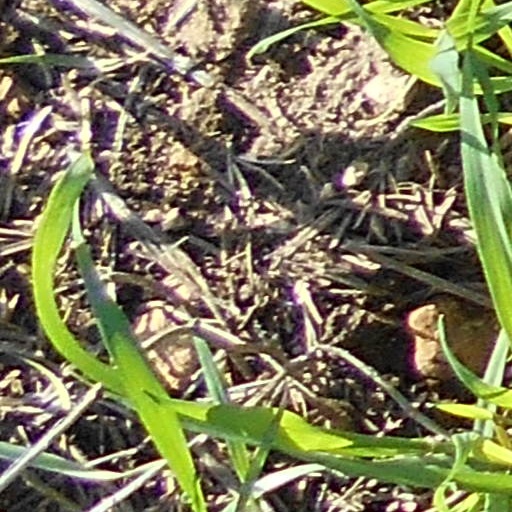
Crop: wheat